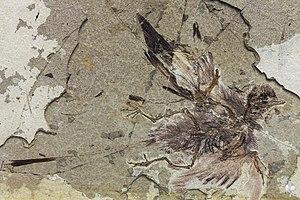
Protopteryx est un genre éteint d'oiseau et l'énantiornithéen le plus primitif, du Crétacé. L'espèce type est P. fengningensis. Il a été découvert pour la première fois dans le Membre Sichakou de la formation d'Yixian ou de la formation d'Huajiying de la province du Hebei, dans le nord de la Chine, datant de 131 Ma. Protopteryx a également été trouvé dans la formation de Daibeigou. Le nom Protopteryx signifie « plume primitive » : « proto- » signifiant « le premier de » et « -pteryx » signifiant « plume » ou « aile ». Le nom vient du fait que les plumes de Protopteryx sont plus primitives que celles des oiseaux modernes, comme les deux plumes de la queue allongées qui n'ont pas de barbes et de rami.